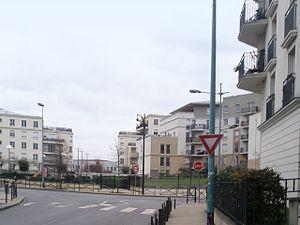
Le Bourget, quartier nouveau au fond la ZAC du Commandant Rolland et devant le petit square Little Falls.
Le Bourget est une commune française située dans le département de la Seine-Saint-Denis en région Île-de-France.